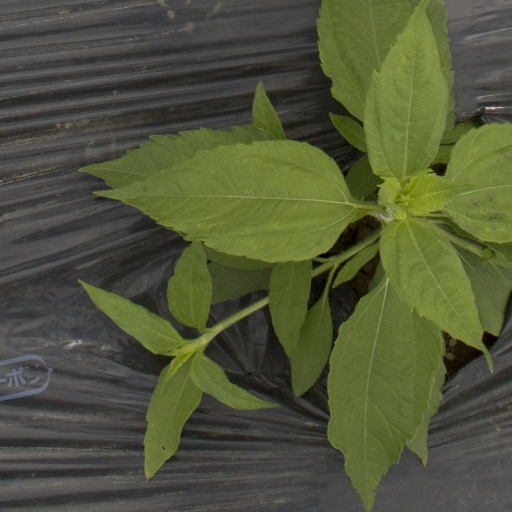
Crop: Jerusalem artichoke